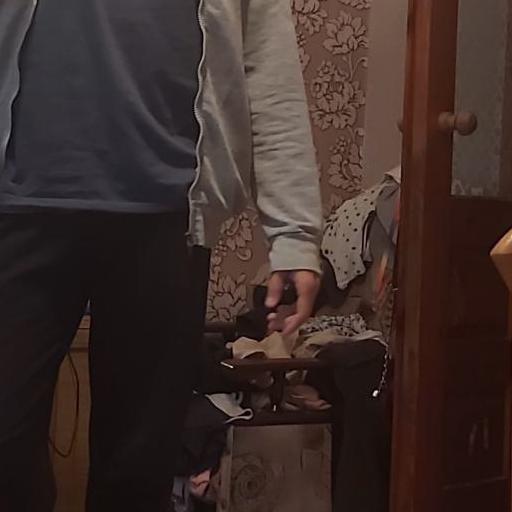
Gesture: no_gesture